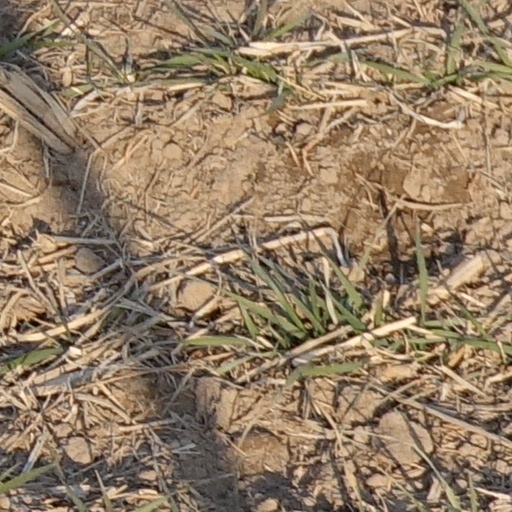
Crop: wheat